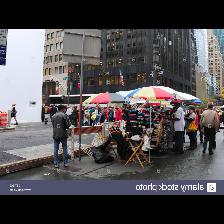
Label: Human